List of power stations in California

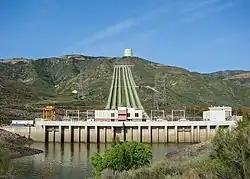
Castaic Power Plant, the largest pumped-storage power station in California

Pumped-storage hydroelectricity is important means of large-scale grid energy storage that helps improve the daily capacity factor of California's electricity generation system. This is a list of all operational pumped-storage power stations in California.